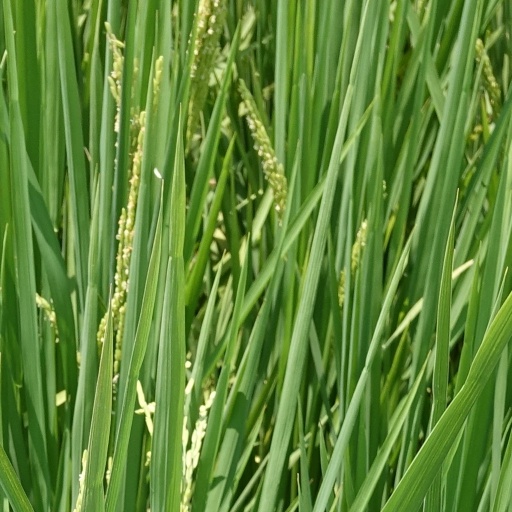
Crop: rice